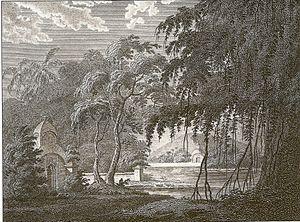
Un bois sacré ou bosquet sacré est un bosquet d'arbres de grande importance religieuse pour une population particulière, liée à une culture ou tradition particulière.
James Forbes né le 19 mai 1749 à Londres, et mort le 1ᵉʳ août 1819 à Aix-la-Chapelle est un artiste, aquarelliste et écrivain britannique.